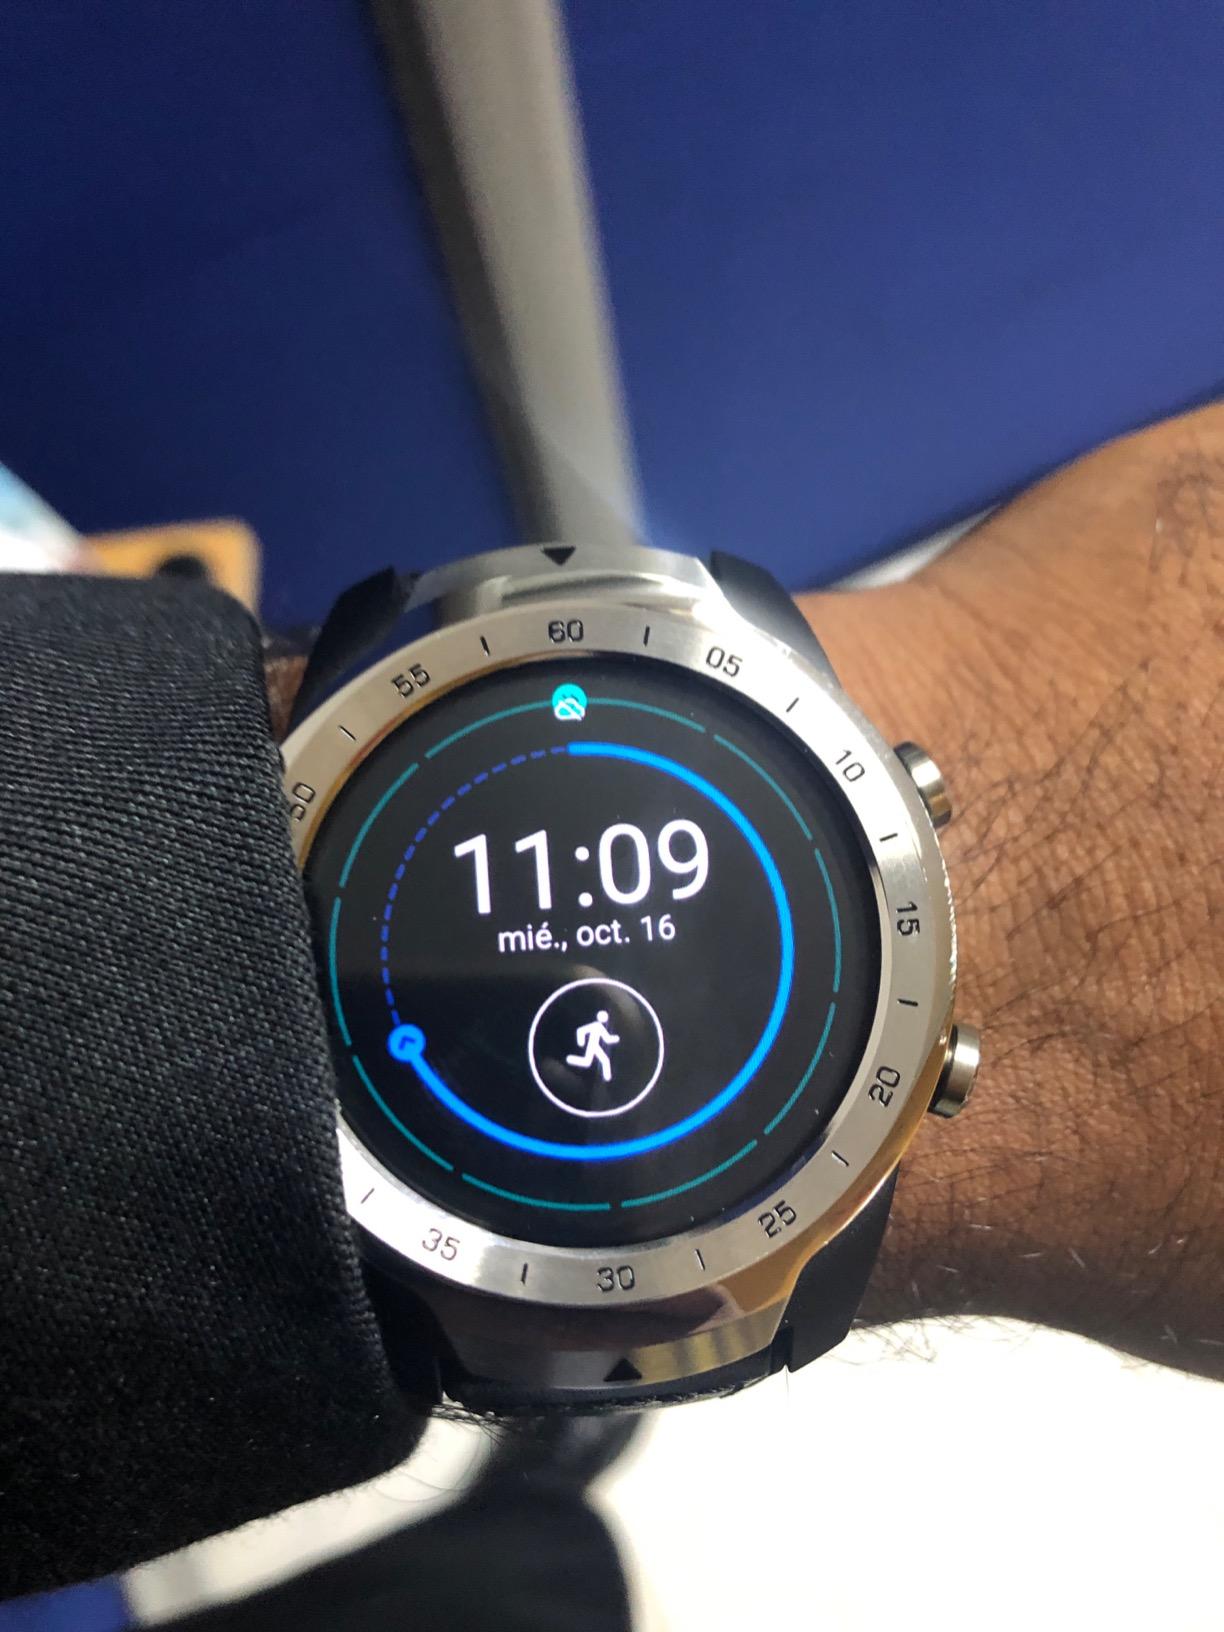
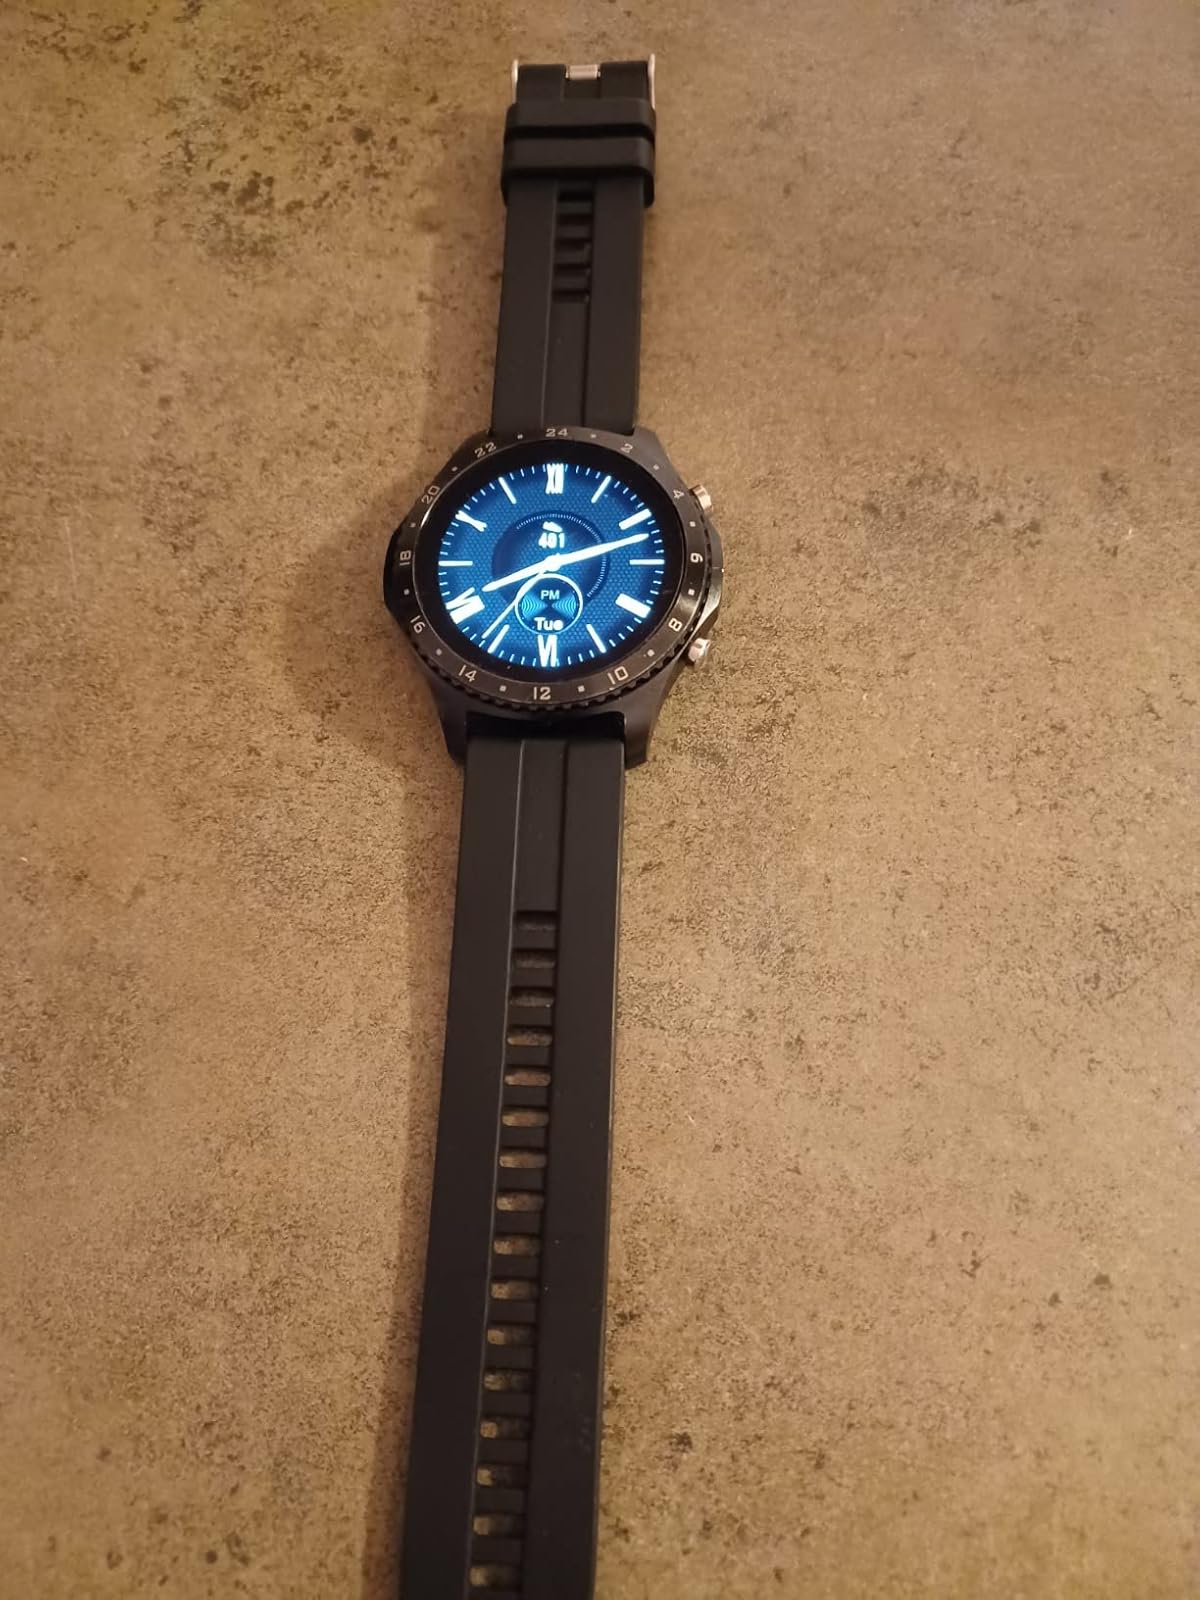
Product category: smartwatch
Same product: no